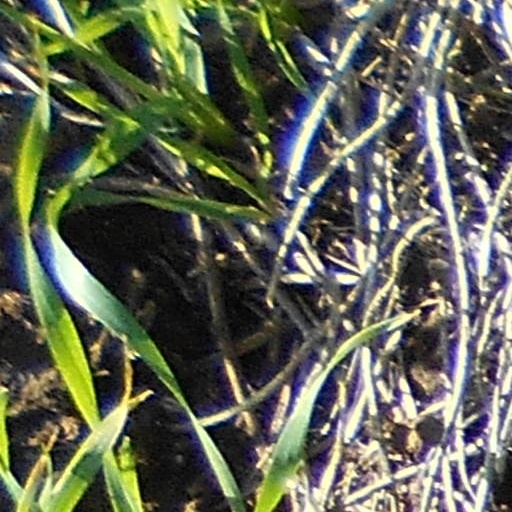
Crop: wheat